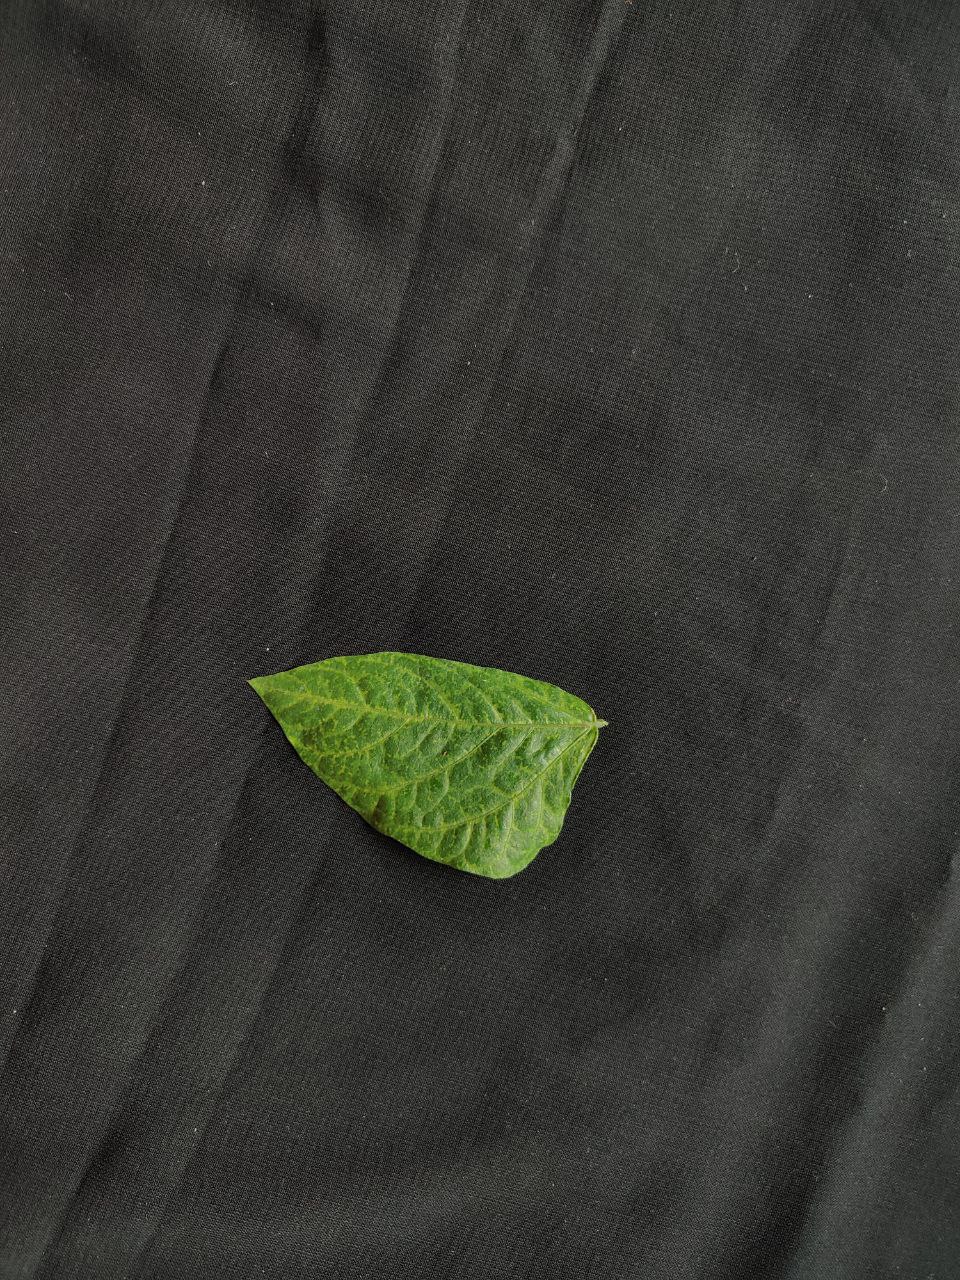
Crop: cowpea
Leaf condition: Mosaic Virus